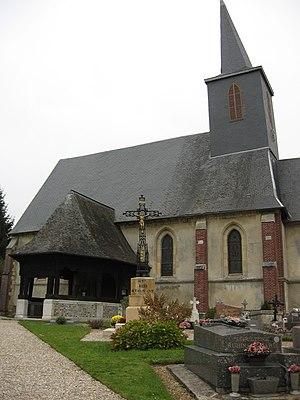
Cet article recense les monuments historiques de l'arrondissement de Rouen, dans le département de la Seine-Maritime, en France.
Bosc-Bordel est une commune française située dans le département de la Seine-Maritime en région Normandie.